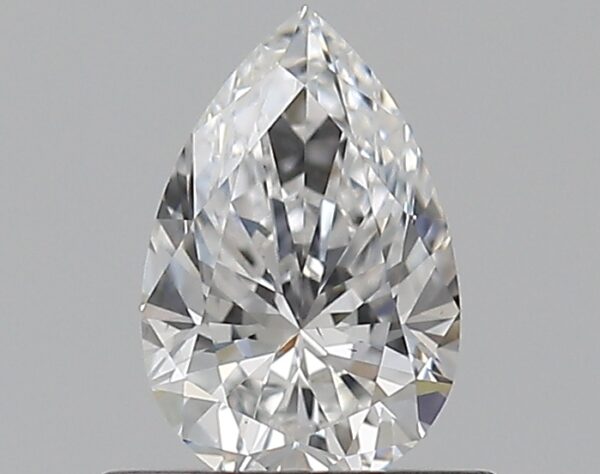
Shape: pear
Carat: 0.51
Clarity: VS1
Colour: E
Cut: VG
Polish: VG
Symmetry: EX
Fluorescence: F
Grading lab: GIA
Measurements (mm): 6.74 x 4.41 x 2.89